Cyberposium

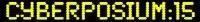
Cyberposium 15

HBS Tech Conference (Formally named "Cyberposium") is the largest MBA technology and media conference in the world. Held at Harvard Business School since 1992, the conference draws some 1,300 attendees from the tech industry as well as from the VC and startup communities. Held on the campus of HBS, the Tech Conference is the primary campus event of Harvard Business School's Tech Club.